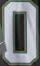
Number: 0